Hayley Cropper

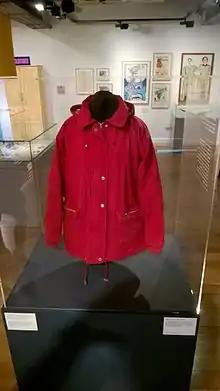

For her portrayal of Hayley, Hesmondhalgh was nominated in the category of "Most Popular Actress" at the 1999 National Television Awards. The appearance of a transgender woman in a mainstream soap opera attracted initial opposition from some members of the public, as expressed in calls to the Granada duty office, and letters written to magazines and newspapers. A minority of people expressed their concern at having such "bizarreness" brought into their homes on a prime-time show. Transgender groups were also largely unhappy with the storyline, and found Hayley's original character traits, as written, clichéd and ill-informed. Press for Change, the transgender campaign and information group, were particularly concerned with the direction of the storyline, but after the first two months a trans advisor connected to Press for Change, Annie Wallace, was regularly consulted for eighteen months by scriptwriters and the actor, and trans groups appeared happier with the stories and scripts that resulted from this liaison. In an interview with Hesmondhalgh in August 2015, it was revealed that in tribute to Wallace, the writers gave Hayley's middle name as Anne, and gave her the same birthday, as well as a mutual love for rock music, especially Queen. Wallace is now an actress in her own right, and appears as the character Sally St. Claire in the Channel 4 soap opera, "Hollyoaks".